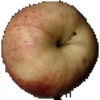
Label: Apple Red 3